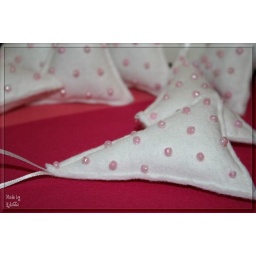
Xmas trees in white